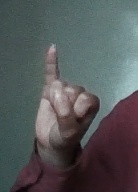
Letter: meem